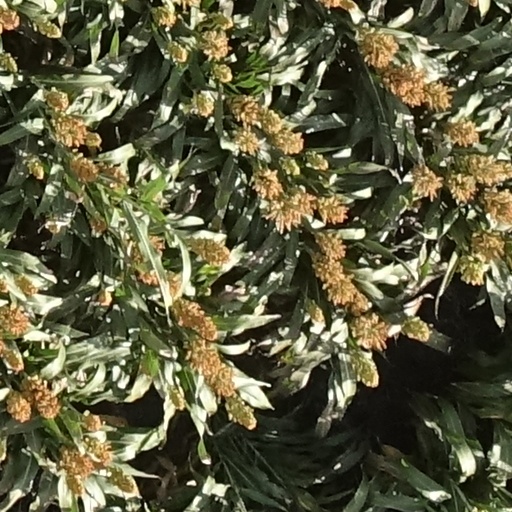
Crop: sorghum